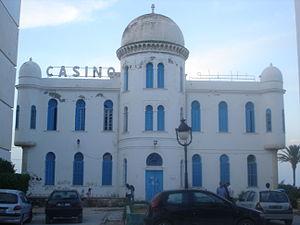
Hôtel Casino, Hammam Lif This is a photo of the protected monument identified by the ID 13-18 in Tunisia.
L'hôtel Casino de Hammam Lif est un hôtel ainsi qu'un casino situé dans la ville de Hammam Lif en Tunisie.